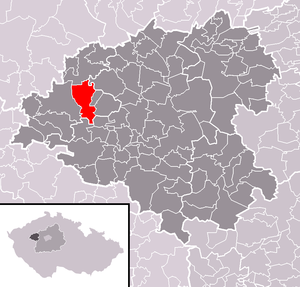
Oráčov est une commune du district de Rakovník, dans la région de Bohême-Centrale, en République tchèque. Sa population s'élevait à 379 habitants en 2020.